Marta Etura

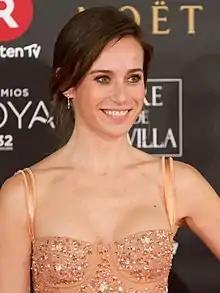
At the 32nd Goya Awards in 2018

Marta Etura Palenzuela (born on 28 October 1978) is a Spanish film and television actress. She is known for "Your Next Life" (2004), "Cell 211" (2009), "Sleep Tight" (2011), and "The Invisible Guardian" (2017).